William Howard Taft

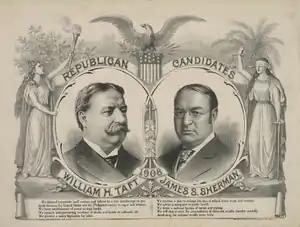
1908 Taft/Sherman poster

Roosevelt had served almost three and a half years of McKinley's term. On the night of his own election in 1904, Roosevelt publicly declared that he would not run for reelection in 1908, a pledge he quickly regretted. But he felt bound by his word. Roosevelt believed Taft was his logical successor, although the War Secretary had initially been reluctant to run. Roosevelt used his control of the party machinery to aid his heir apparent. On pain of the loss of their jobs, political appointees were required to support Taft or remain silent.